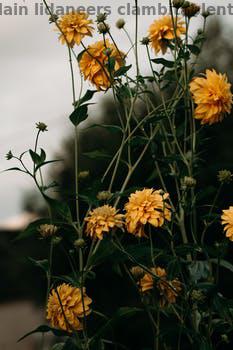
Label: Watermark